Sankham

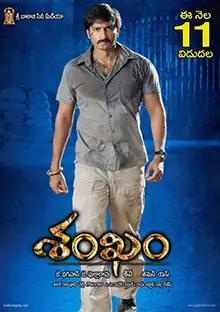
Poster

Sankham is a 2009 Indian Telugu-language action comedy film produced by J Bhagavan, J Pulla Rao under Sri Balaji Cine Media banner and written and directed by Siva. Starring Gopichand, Trisha and Sathyaraj, the music was composed by S. Thaman.